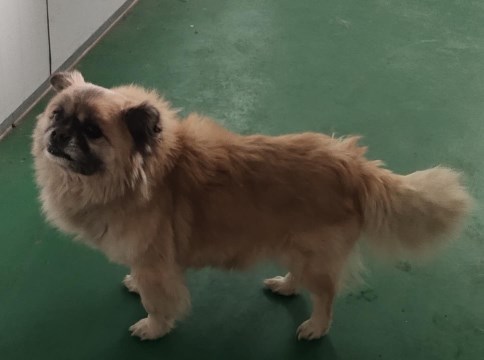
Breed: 3336-n000121-chinese_rural_dog